Saab RB05

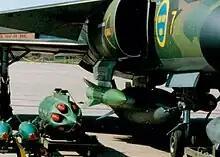
Inert robot 05 fitted on the intake pylon of a Saab AJ 37 Viggen fighter-bomber

The missile would usually be launched after a high-speed attack run at very low altitude and climb to 400 m for launch. The supersonic speed was deemed necessary to reduce the threat of surface-to-air missiles. Since RB 05 was roll-stabilized, the aircraft did not need to be aimed straight at the target when launching, and would immediately descend again.